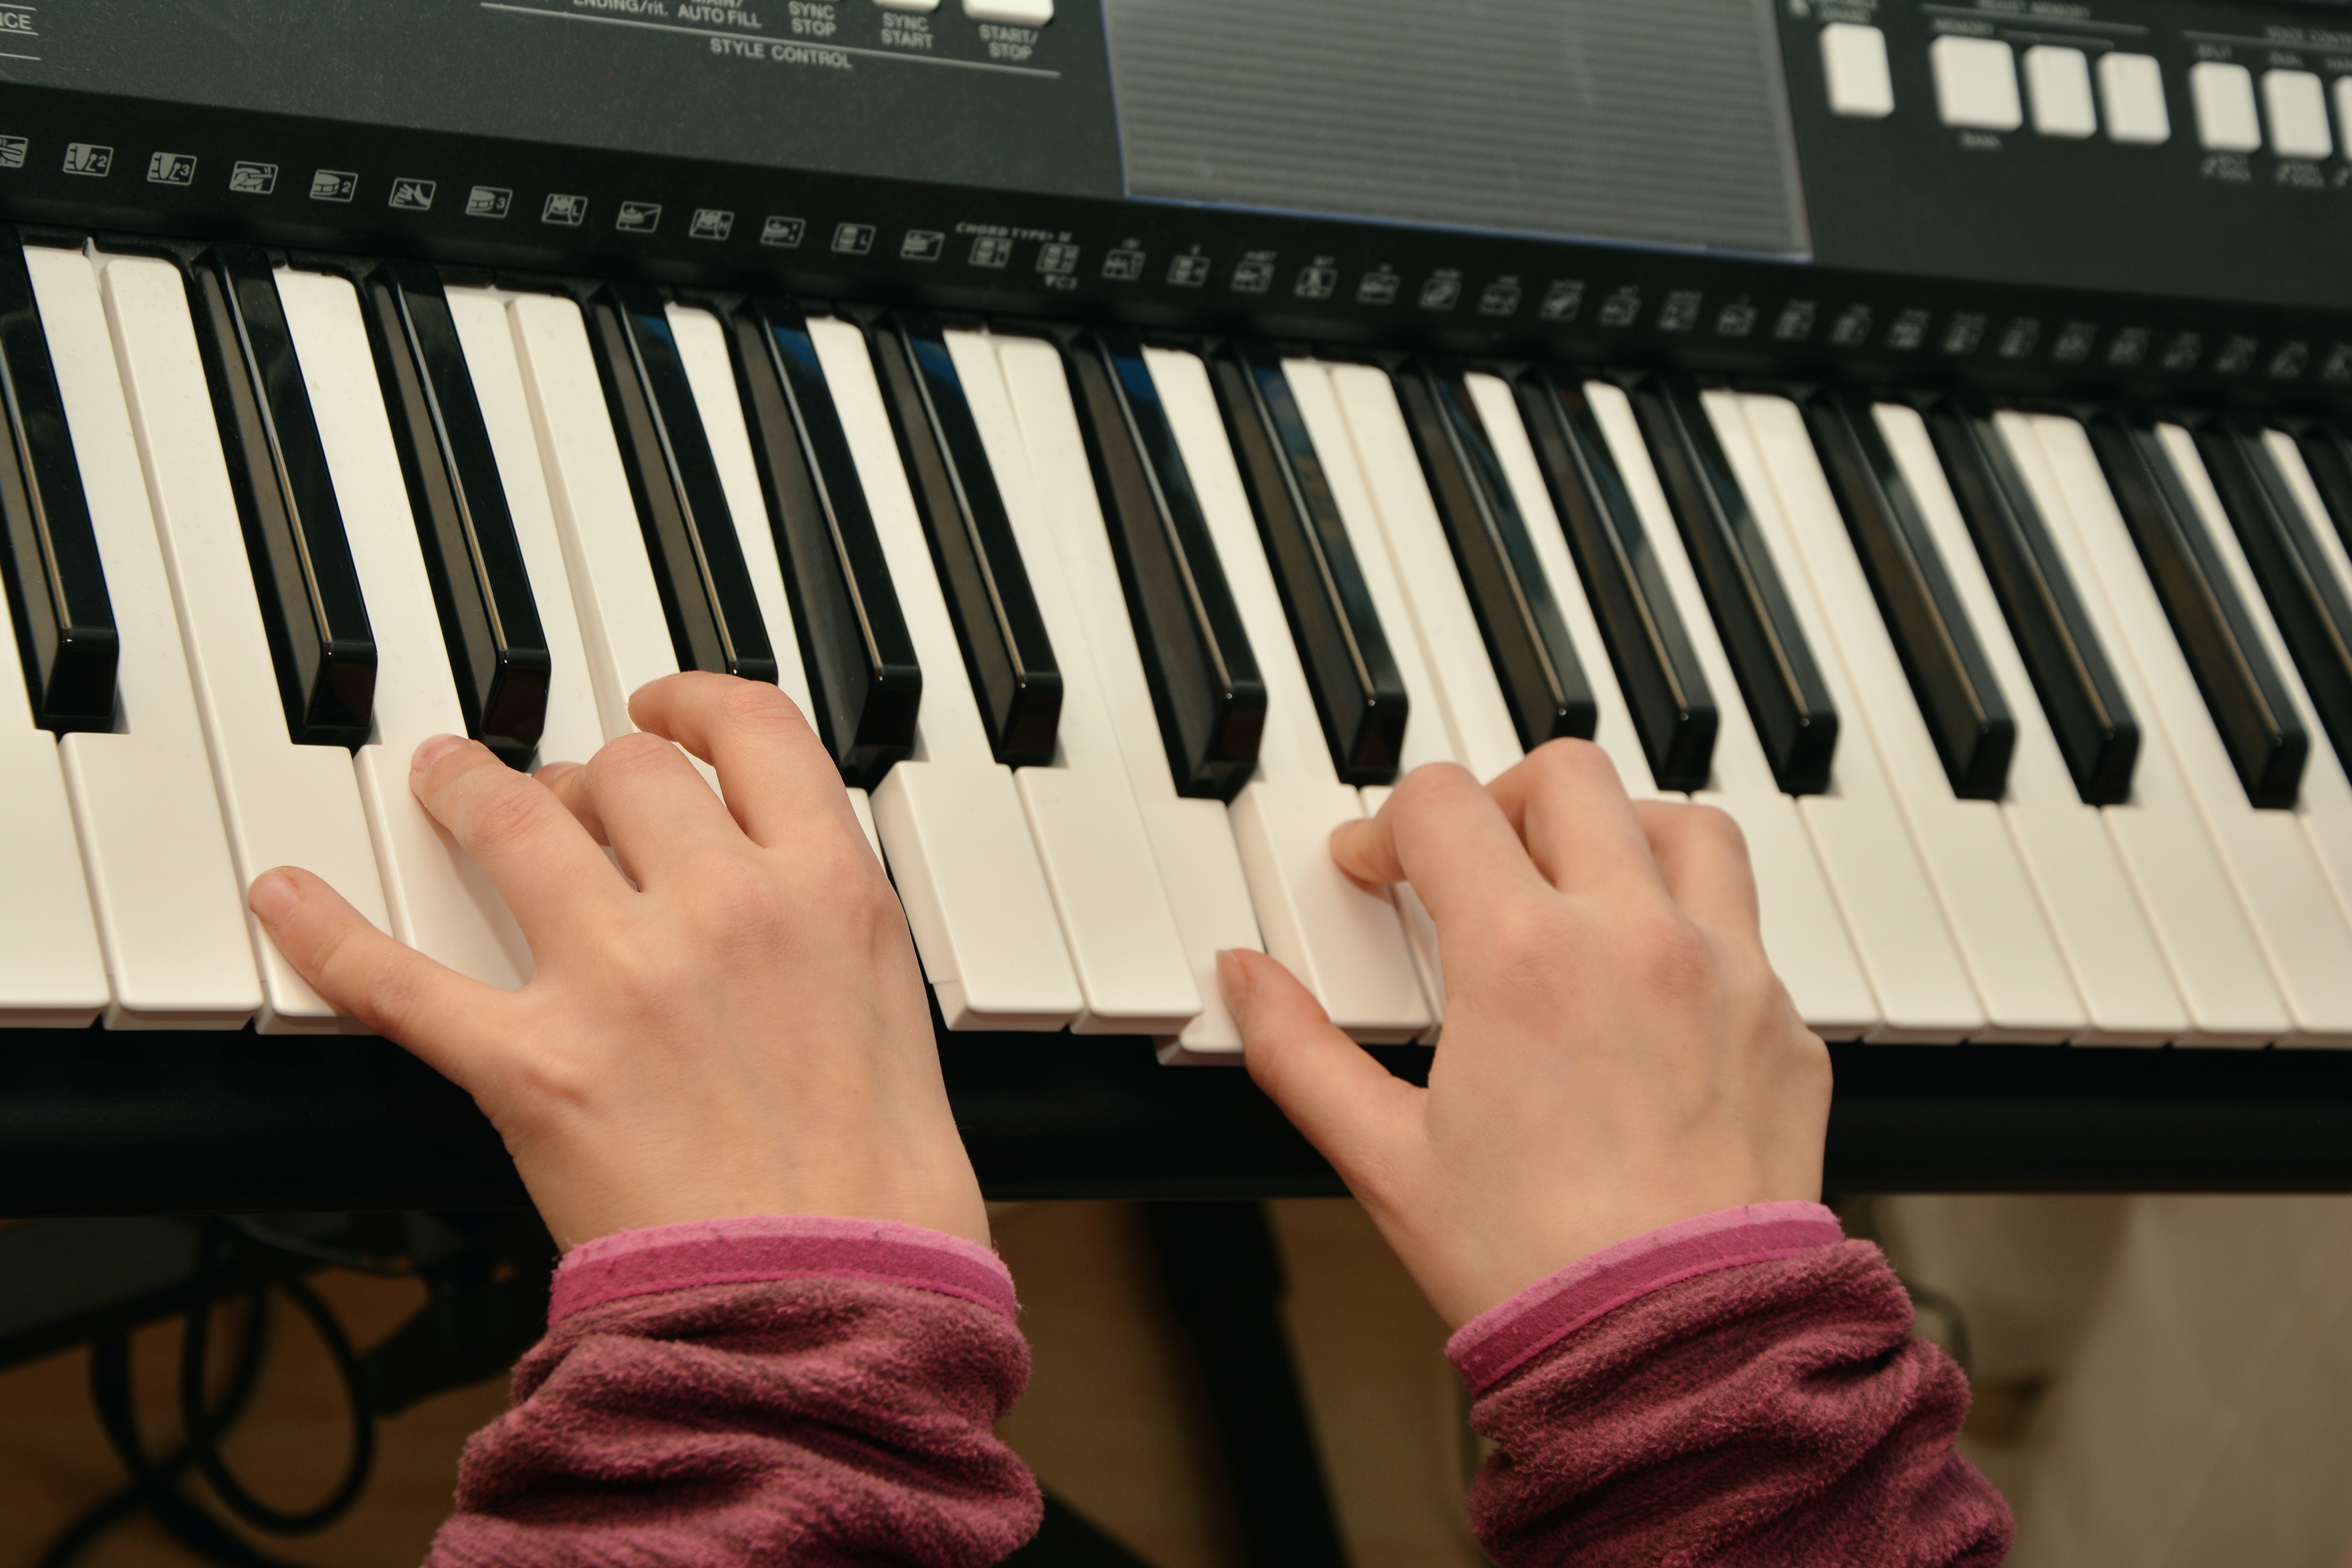
music, keyboard, technology, finger, instrument, piano, musical instrument, hands, sound, keyboard instrument, play piano, piano keyboard, piano keys, string instrument, digital piano, electronic device, musical keyboard, electronic instrument, electric piano, electronic keyboard, player piano, e piano, nord electro